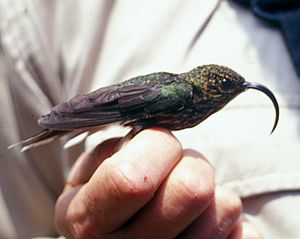
Hvidspidset seglnæbskolibri
Hvidspidset seglnæbskolibri er en af de cirka 339 forskellige arter af kolibrier. Den findes i Costa Rica, Panama, Columbia, Ecuador, Venezuela og Peru. Den hvidspidsede seglnæbskolibri regnes ikke for en truet art.